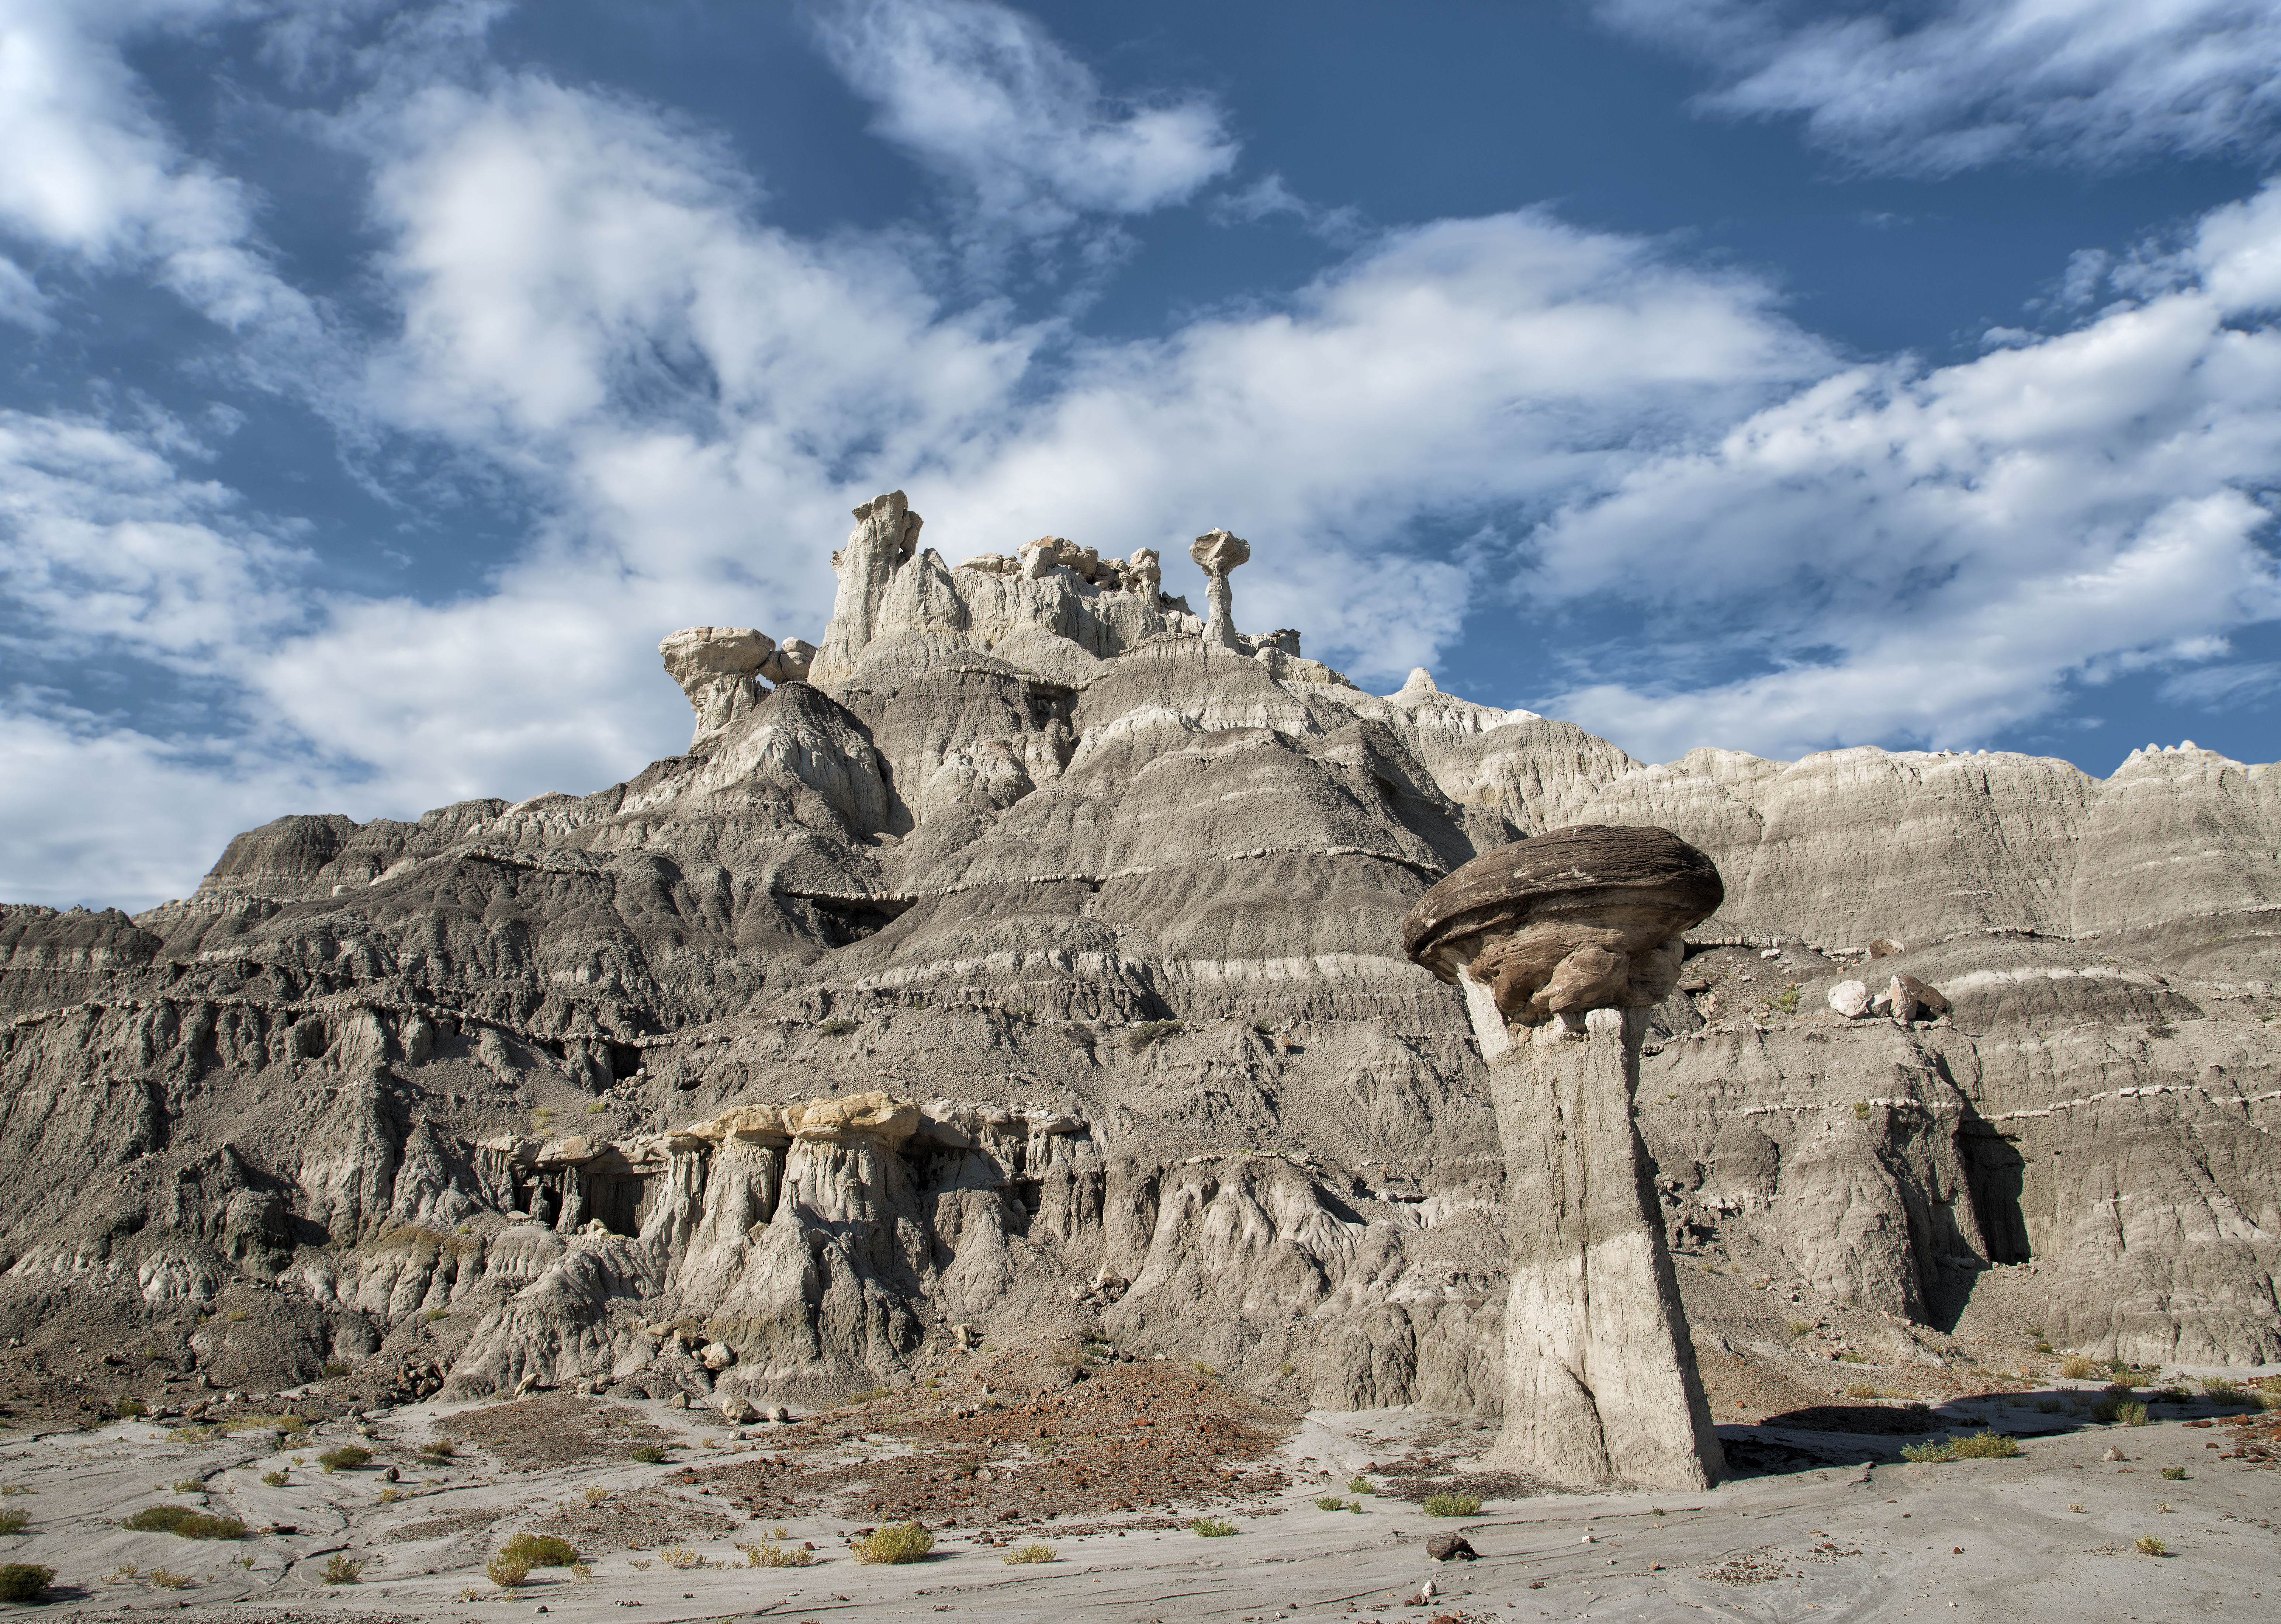
landscape, rock, wilderness, mountain, adventure, valley, formation, cliff, terrain, material, cool image, geology, badlands, plateau, northernnewmexico, hoodoos, i, nikond800e, lybrookbadlands, ancient history, mountainous landforms